Helgenæs

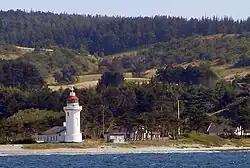
Sletterhage Lighthouse on the southern part of Helgenæs.

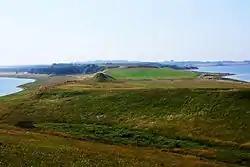
A narrow strip of land, Dragsmur, connects Helgenæs to the mainland.

Helgenæs is a peninsula, approximately twenty square kilometres in size, stretching out from Mols in Denmark. Mols is itself part of the large peninsula of Djursland, in the middle of the Kattegat sea between Denmark and Sweden.